50th Battalion (Australia)

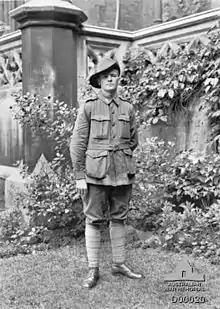
Private Jørgen Jensen, the 50th Battalion's sole Victoria Cross recipient

After arriving in France on 11 June 1916, the battalion was committed to the fighting, moving up to front on 28 June. Its first major action came during the Battle of Mouquet Farm during August and September, during which the 50th suffered over 400 casualties. Following this, it saw service attacking the Hindenburg Line in 1917. During actions at Noreuil on 2 April of that year, Private Jørgen Jensen performed the deeds that led to him being awarded the Victoria Cross (VC). Later in the year the 50th Battalion participated in the battles at Messines and Polygon Wood. At Messines, the 50th were initially used to provide carrying parties for the assault, before launching an attack around Blauwepoortbeek late on 9 June. Lacking artillery support, the attack was held up when it came up against uncut wire entanglements and machine guns. A scheduled relief was cancelled and second effort was made the following morning, this time with artillery support, and this succeeded in gaining part of the Oosttaverne Line. The Australians were relieved on 11 June, but before this took place a patrol from the 50th helped soldiers from the British 11th Division occupy Delporte Farm. In late September, during the fighting around Polygon Wood, the battalion took part in the 13th Brigade's attack against the Tokio Spur. Advancing towards Molenaarelsthoek, the attack proved successful and subsequently held the line against a German counterattack that was broken up by defensive artillery and machine guns. The battalion's losses around Polygon Wood amounted to 221 killed or wounded.